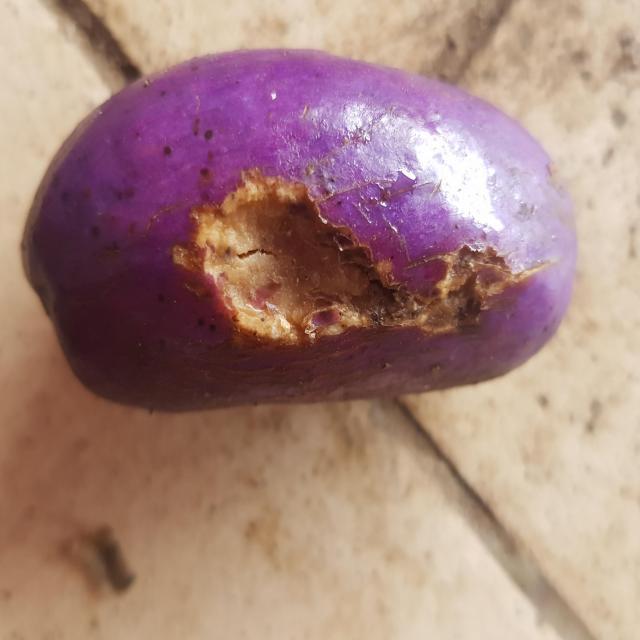
Plum grade: cracked